Cristo de Tacoronte

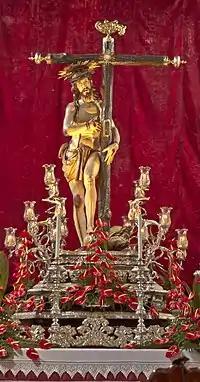
Cristo de Tacoronte

The Cristo de Tacoronte is a statue of Jesus Christ embracing the cross. It is located on the main altar of the "Santuario del Cristo de Tacoronte" in Tacoronte, on the island of Tenerife (Canary Islands, Spain). The Christ is the saint patron of Tacoronte.